Committee of Sixty

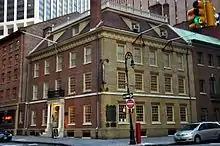
Fraunces Tavern in Lower Manhattan, meeting place of the "Committee of Fifty" on May 16, 1774

On May 23, the committee met at the Coffee-house and appointed Isaac Low as permanent chairman and John Alsop as deputy chairman. The Committee then formed a subcommittee which reported a letter in response to the letters from Boston, calling for a "Congress of Deputies from the Colonies" to be assembled (which became known as the First Continental Congress), which was approved by the committee. On May 30, the Committee formed a subcommittee to write a letter to the supervisors of the counties of New York to exhort them to also form similar committees of correspondence, which letter was adopted at a meeting of the Committee on May 31.